Maurice Guillaux

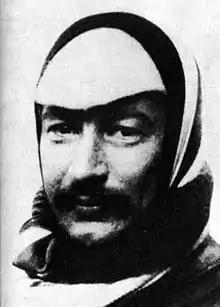
Maurice Guillaux

Ernest François Guillaux (24 January 1883 – 21 May 1917), better known by his adopted name Maurice Guillaux, was a French aviator who spent seven months in Australia in 1914. On 16–18 July 1914, he flew Australia's first air mail and air freight flight, from Melbourne to Sydney. During his time in Australia he also gave many aerial displays, was the first person to fly a seaplane in Australia, and was an early user of Ham Common, now RAAF Base Richmond.